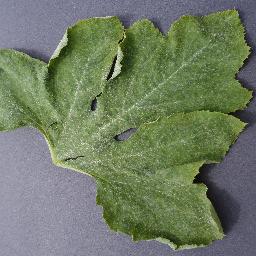
Label: Squash___Powdery_mildew